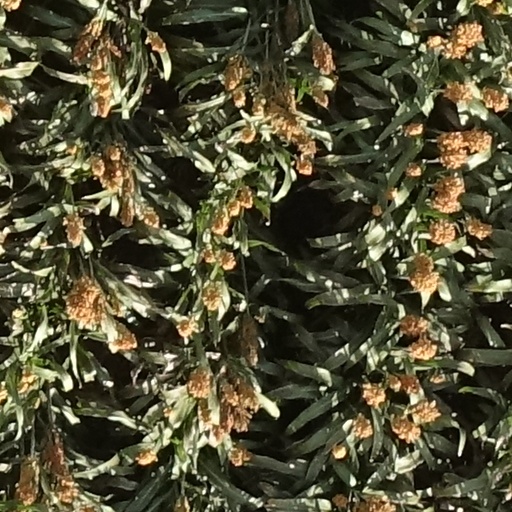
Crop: sorghum